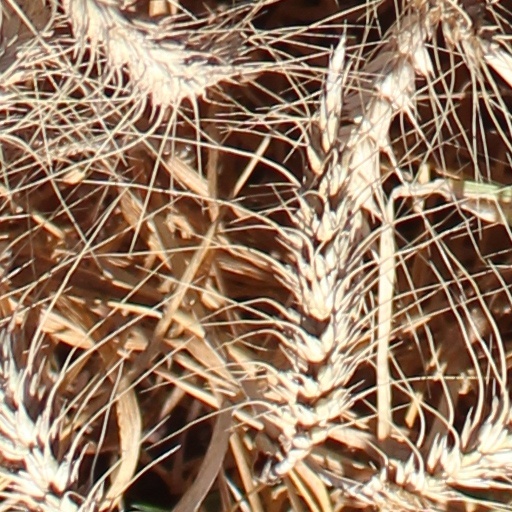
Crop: wheat